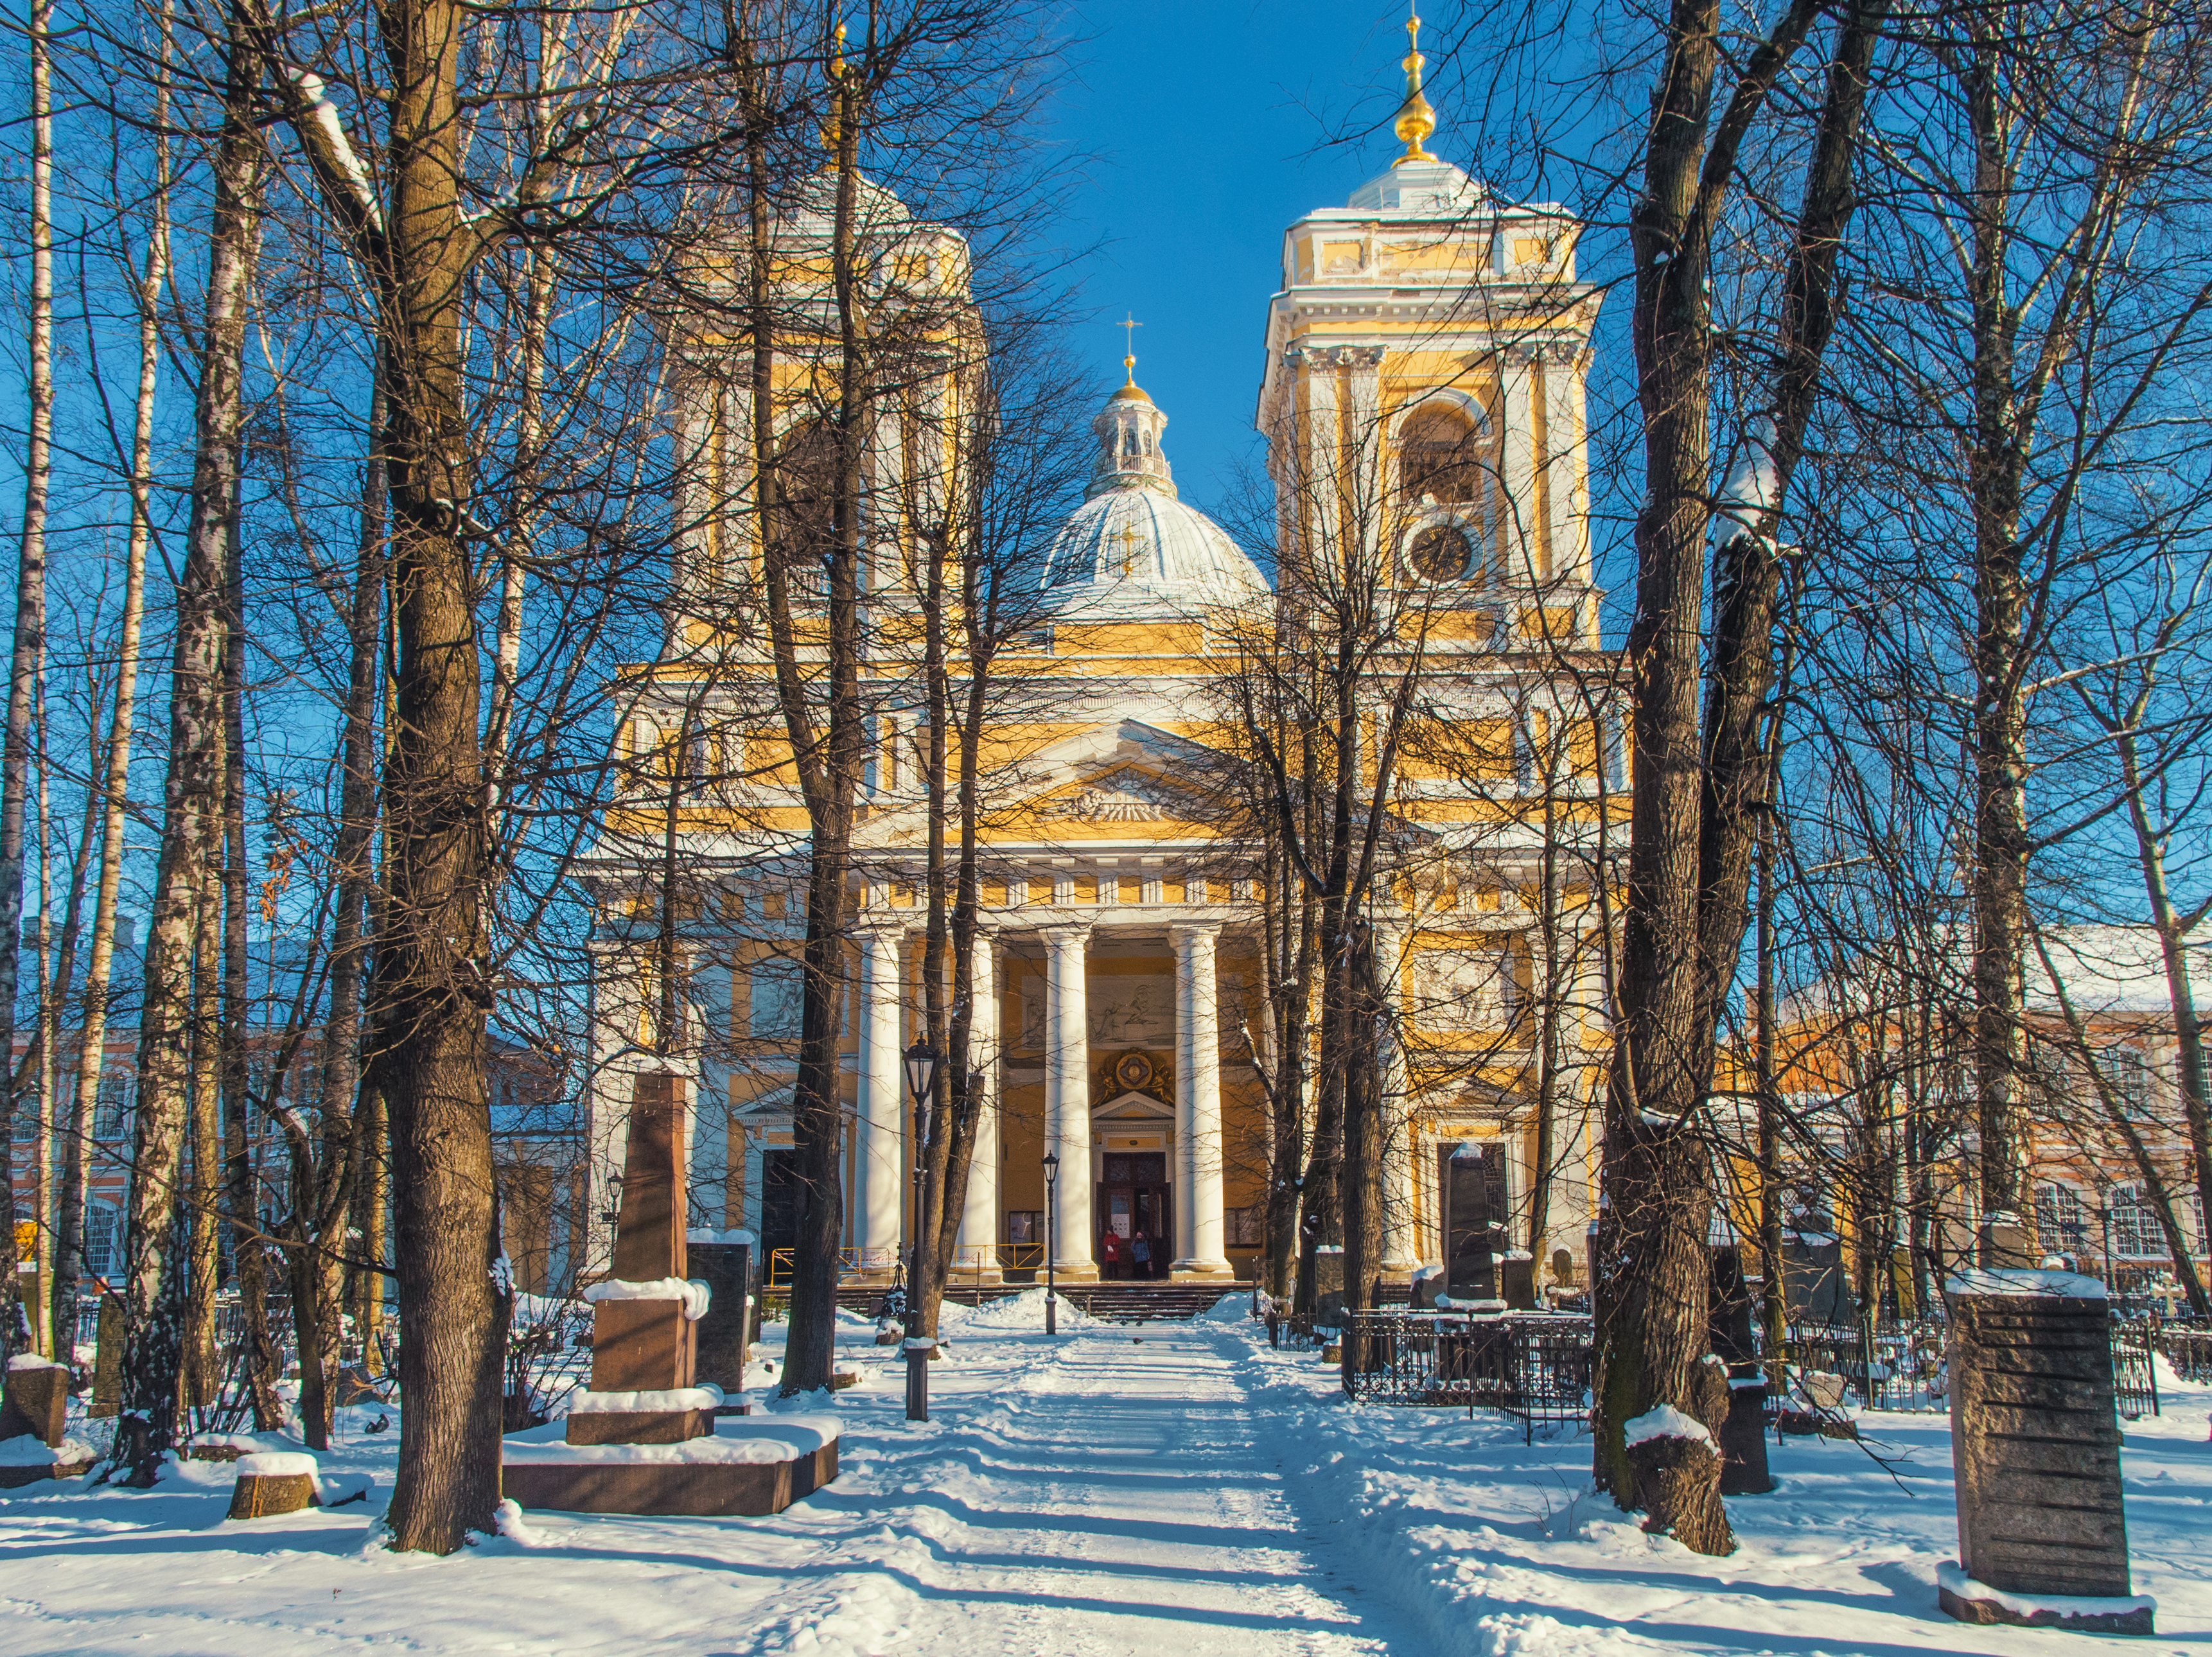
images, sky, snow, window, blue, plant, building, tree, architecture, freezing, landmark, facade, city, trunk, monument, winter, urban area, medieval architecture, church, spire, symmetry, grove, arch, landscape, byzantine architecture, place of worship, dome, town, classical architecture, chapel, parish, frost, tower, historic site, steeple, evening, tourist attraction, column, estate, woodland, mansion, national historic landmark, street